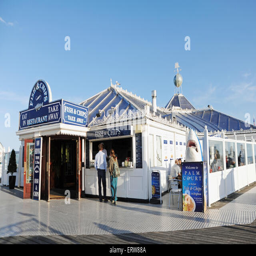
the fish and chips restaurant and take away